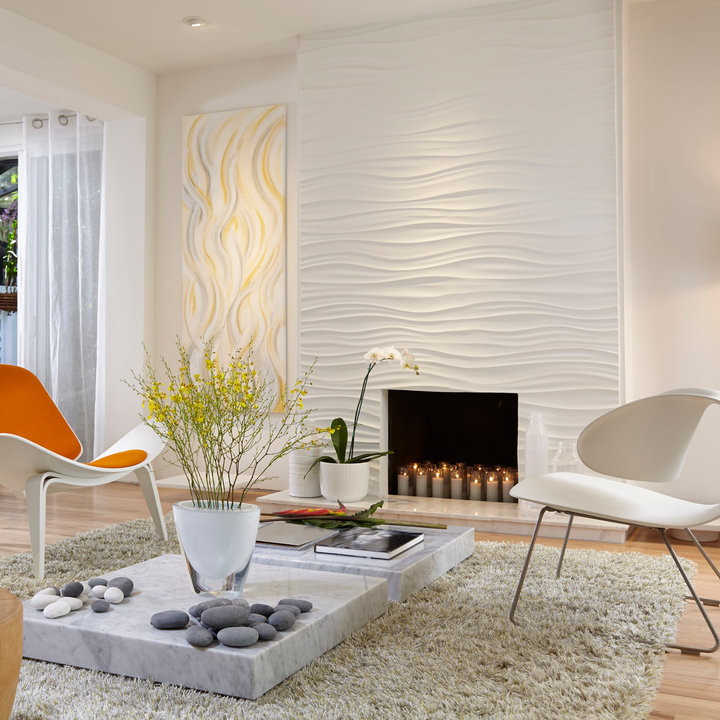
Style: ArtDeco